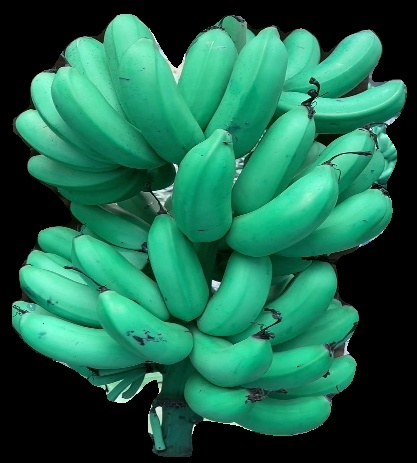
Variety: rasbale
Grade: grade1